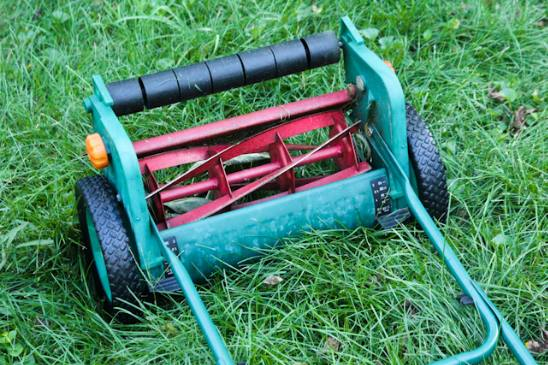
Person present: No